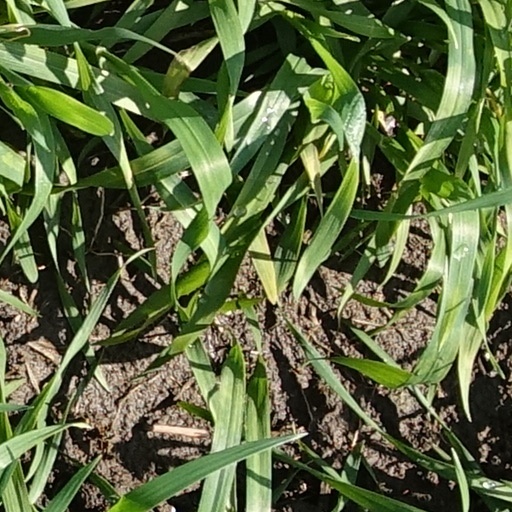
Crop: wheat